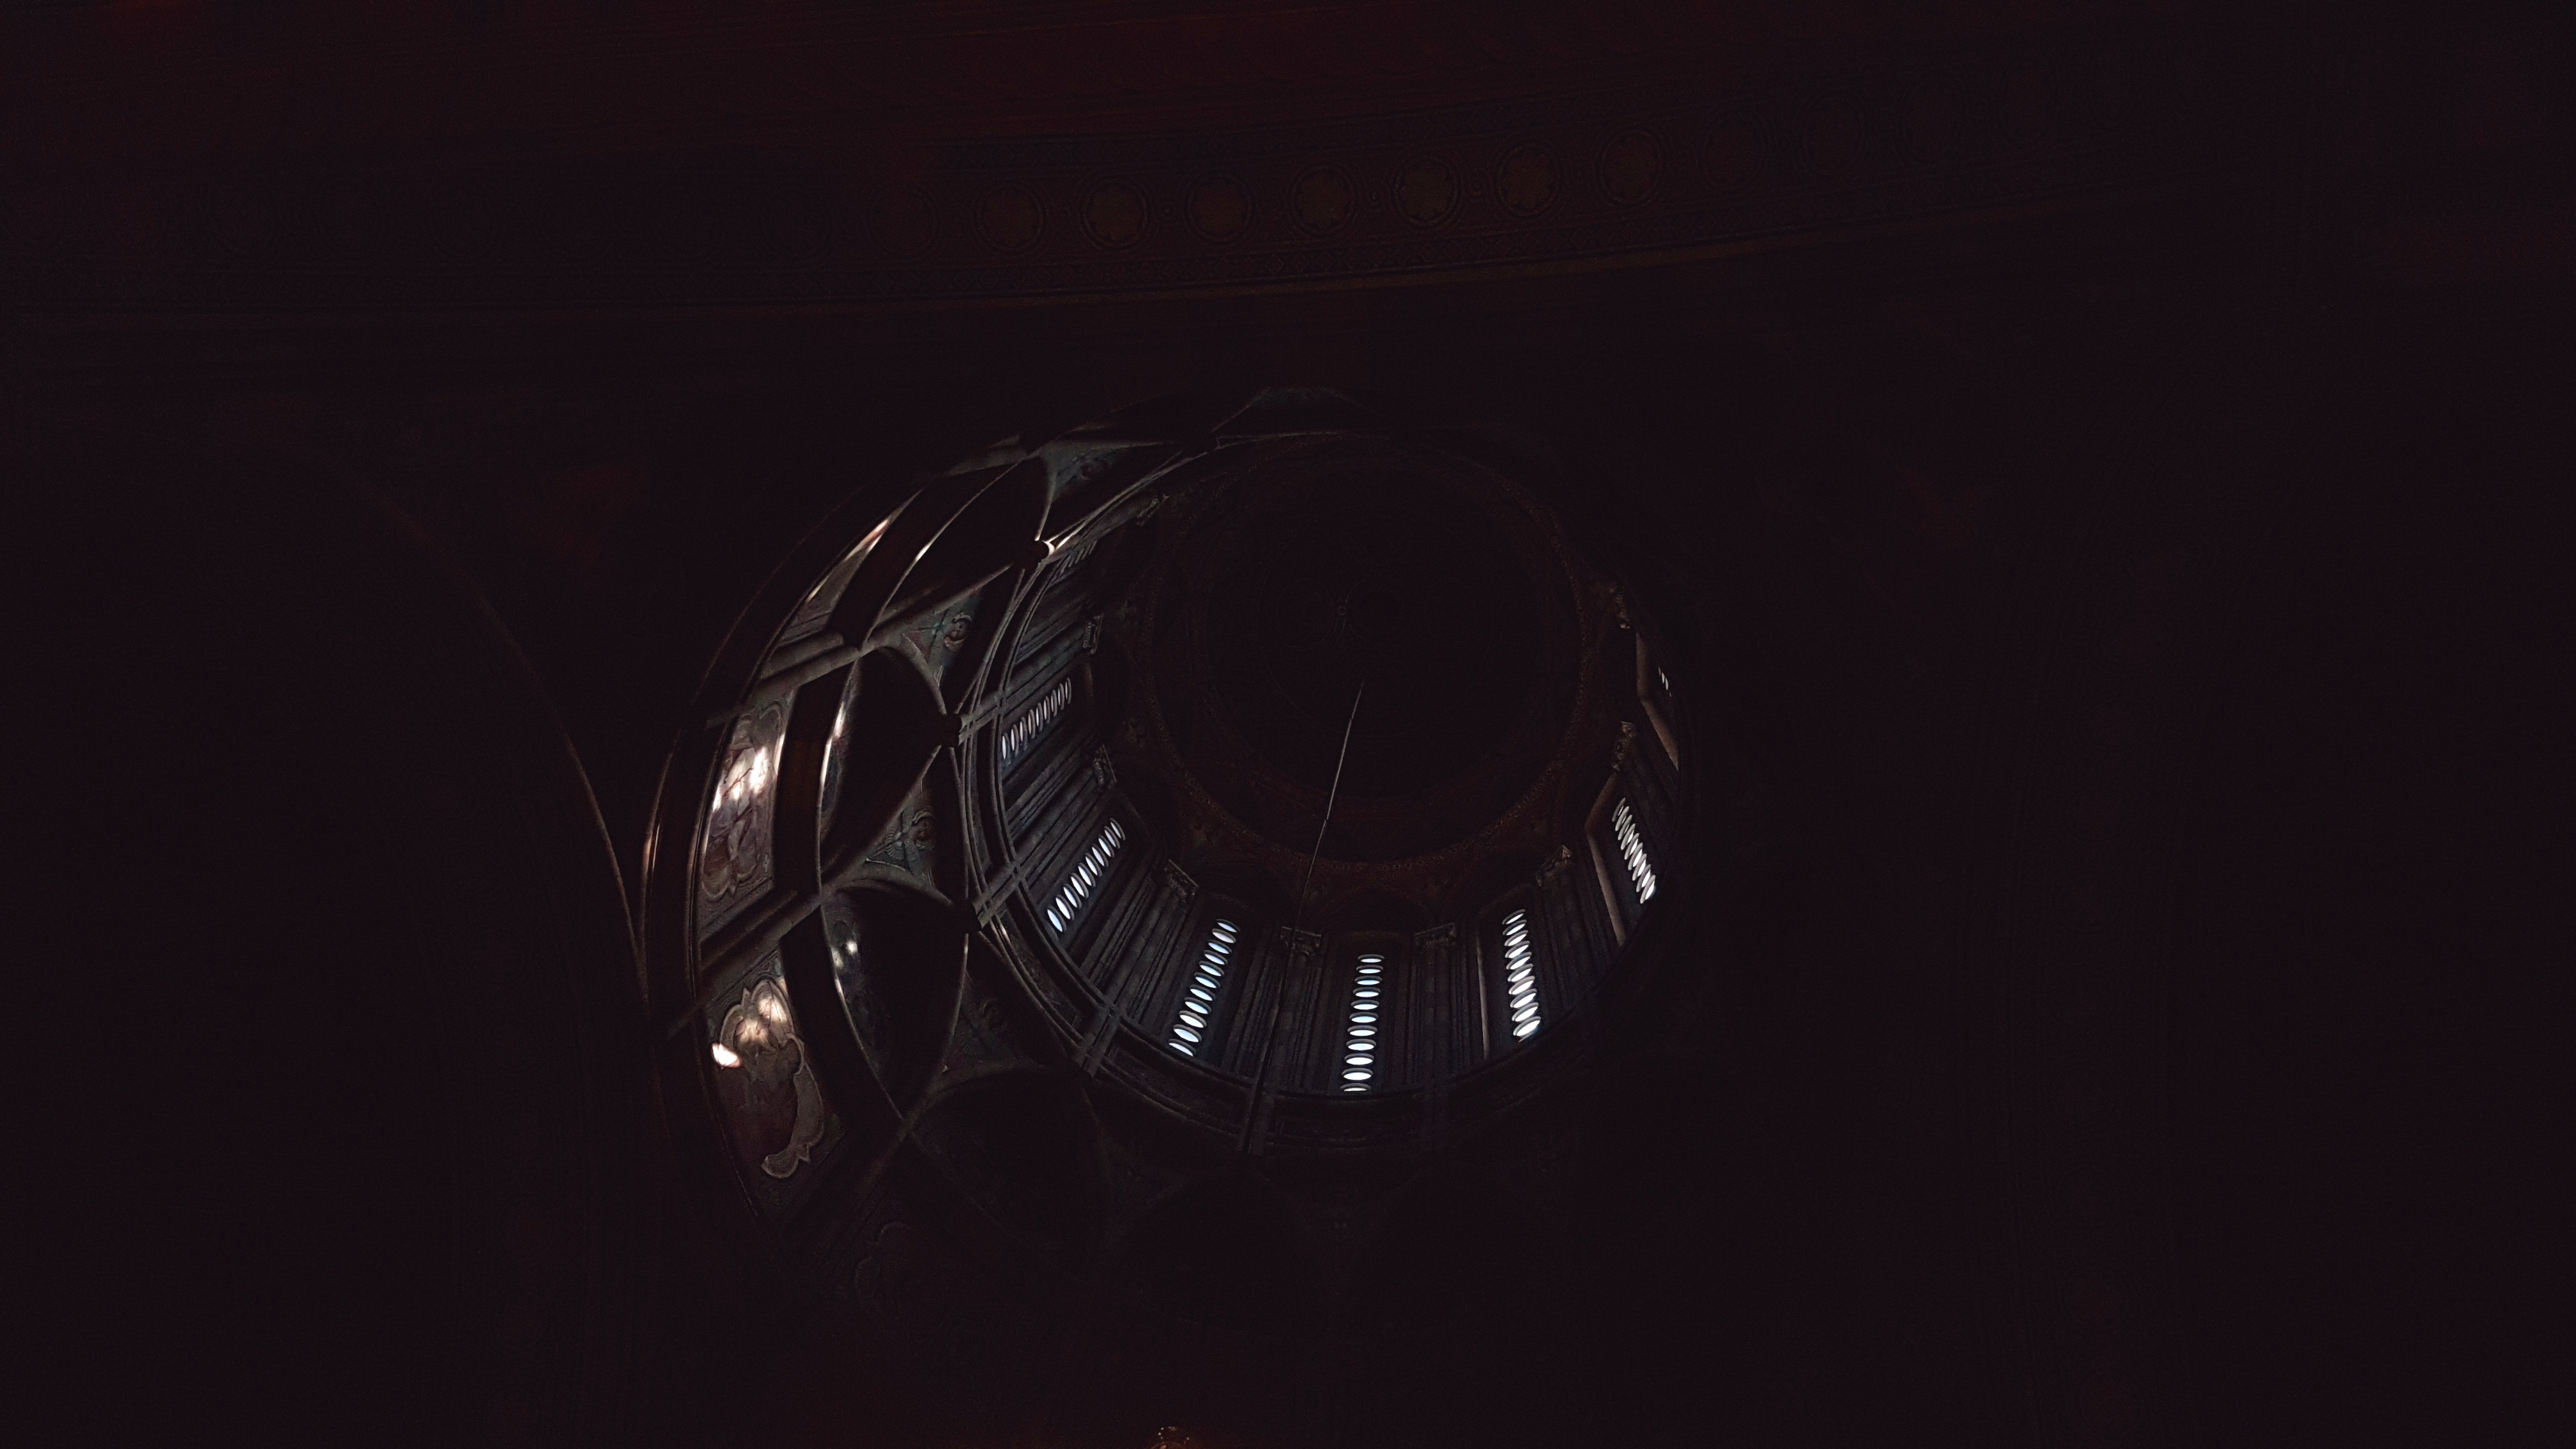
futurism, dark, black, darkness, light, sky, night, design, photography, space, circle